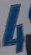
Number: 4